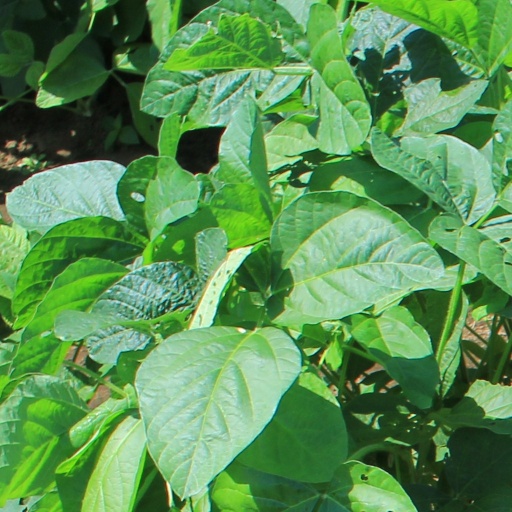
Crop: soybean